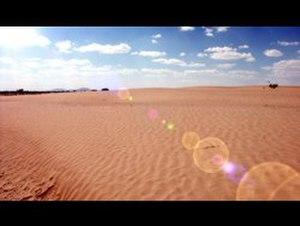
Viesca est l'une des 38 municipalités de Coahuila, état du nord-est du Mexique. Le siège municipal se trouve à Viesca. La municipalité couvre une superficie de 42035 km².